Anik (satellite)

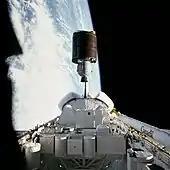
The Canadian Telesat-F (Anik C2) communications satellite in June 1983 is deployed by the shuttle Challenger to begin its way to its earth-orbital destination.

The Anik C satellite series tripled the power output of the Anik A series. Anik C also allowed a significant increase in telecommunications capacity over Anik A. Each Anik C satellite had sixteen Ku-band transponders.